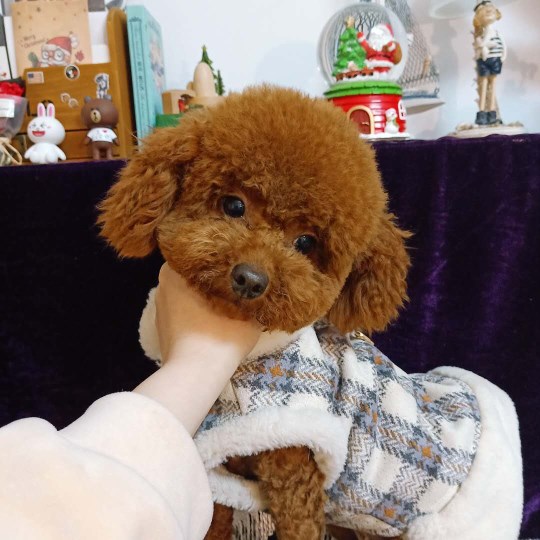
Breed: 7449-n000128-teddy